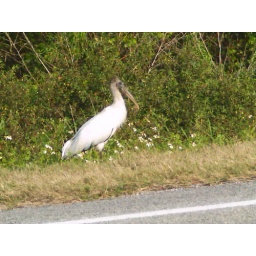
This young woodstork was walking the highway . They are endangered in Florida d/t habitat distruction, and auto impacts.